Kuterevo

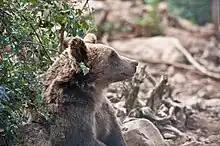

The first church in Kuterevo was built in 1707 and The Church of Our Lady of Mount Carmel was built in 1724.